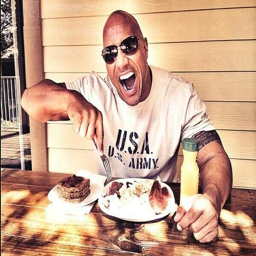
a man 's breakfast with person